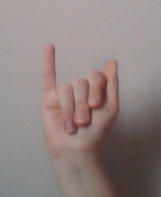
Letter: meem